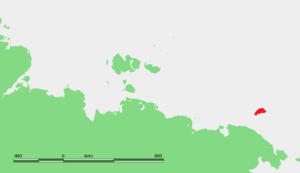
L'île Wrangel, est une île russe de l'océan Arctique, plus précisément située dans la mer des Tchouktches à 143 km de la côte sibérienne dont elle est séparée par le détroit de Long. La côte ouest de l'île borde la mer de Sibérie orientale. D'une longueur de 143 km et d'une largeur de 81 km, elle couvre une superficie de 7 608 km². L'île dépend administrativement du district autonome de Tchoukotka.